Clothing physiology

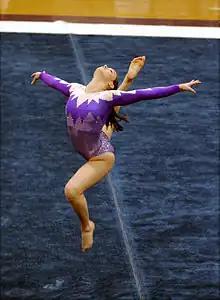
Enhanced moveability with Elastane

The advancements in fibers, textiles, electronics, functional finishing, and clothing physiology are anticipated to improve human life in numerous areas such as medicine, military, firefighting, extreme sports, and other apparel applications. The study of clothing physiology has been prompted by the need to design effective clothing systems for various specialized environments such as space, polar regions, underwater operations, and industrial settings.